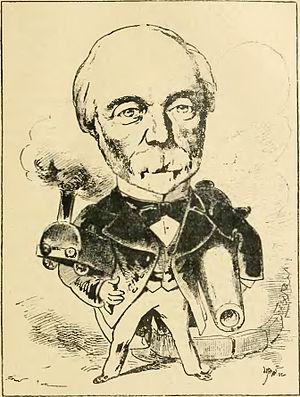
Caricature de Charles de Freycinet.